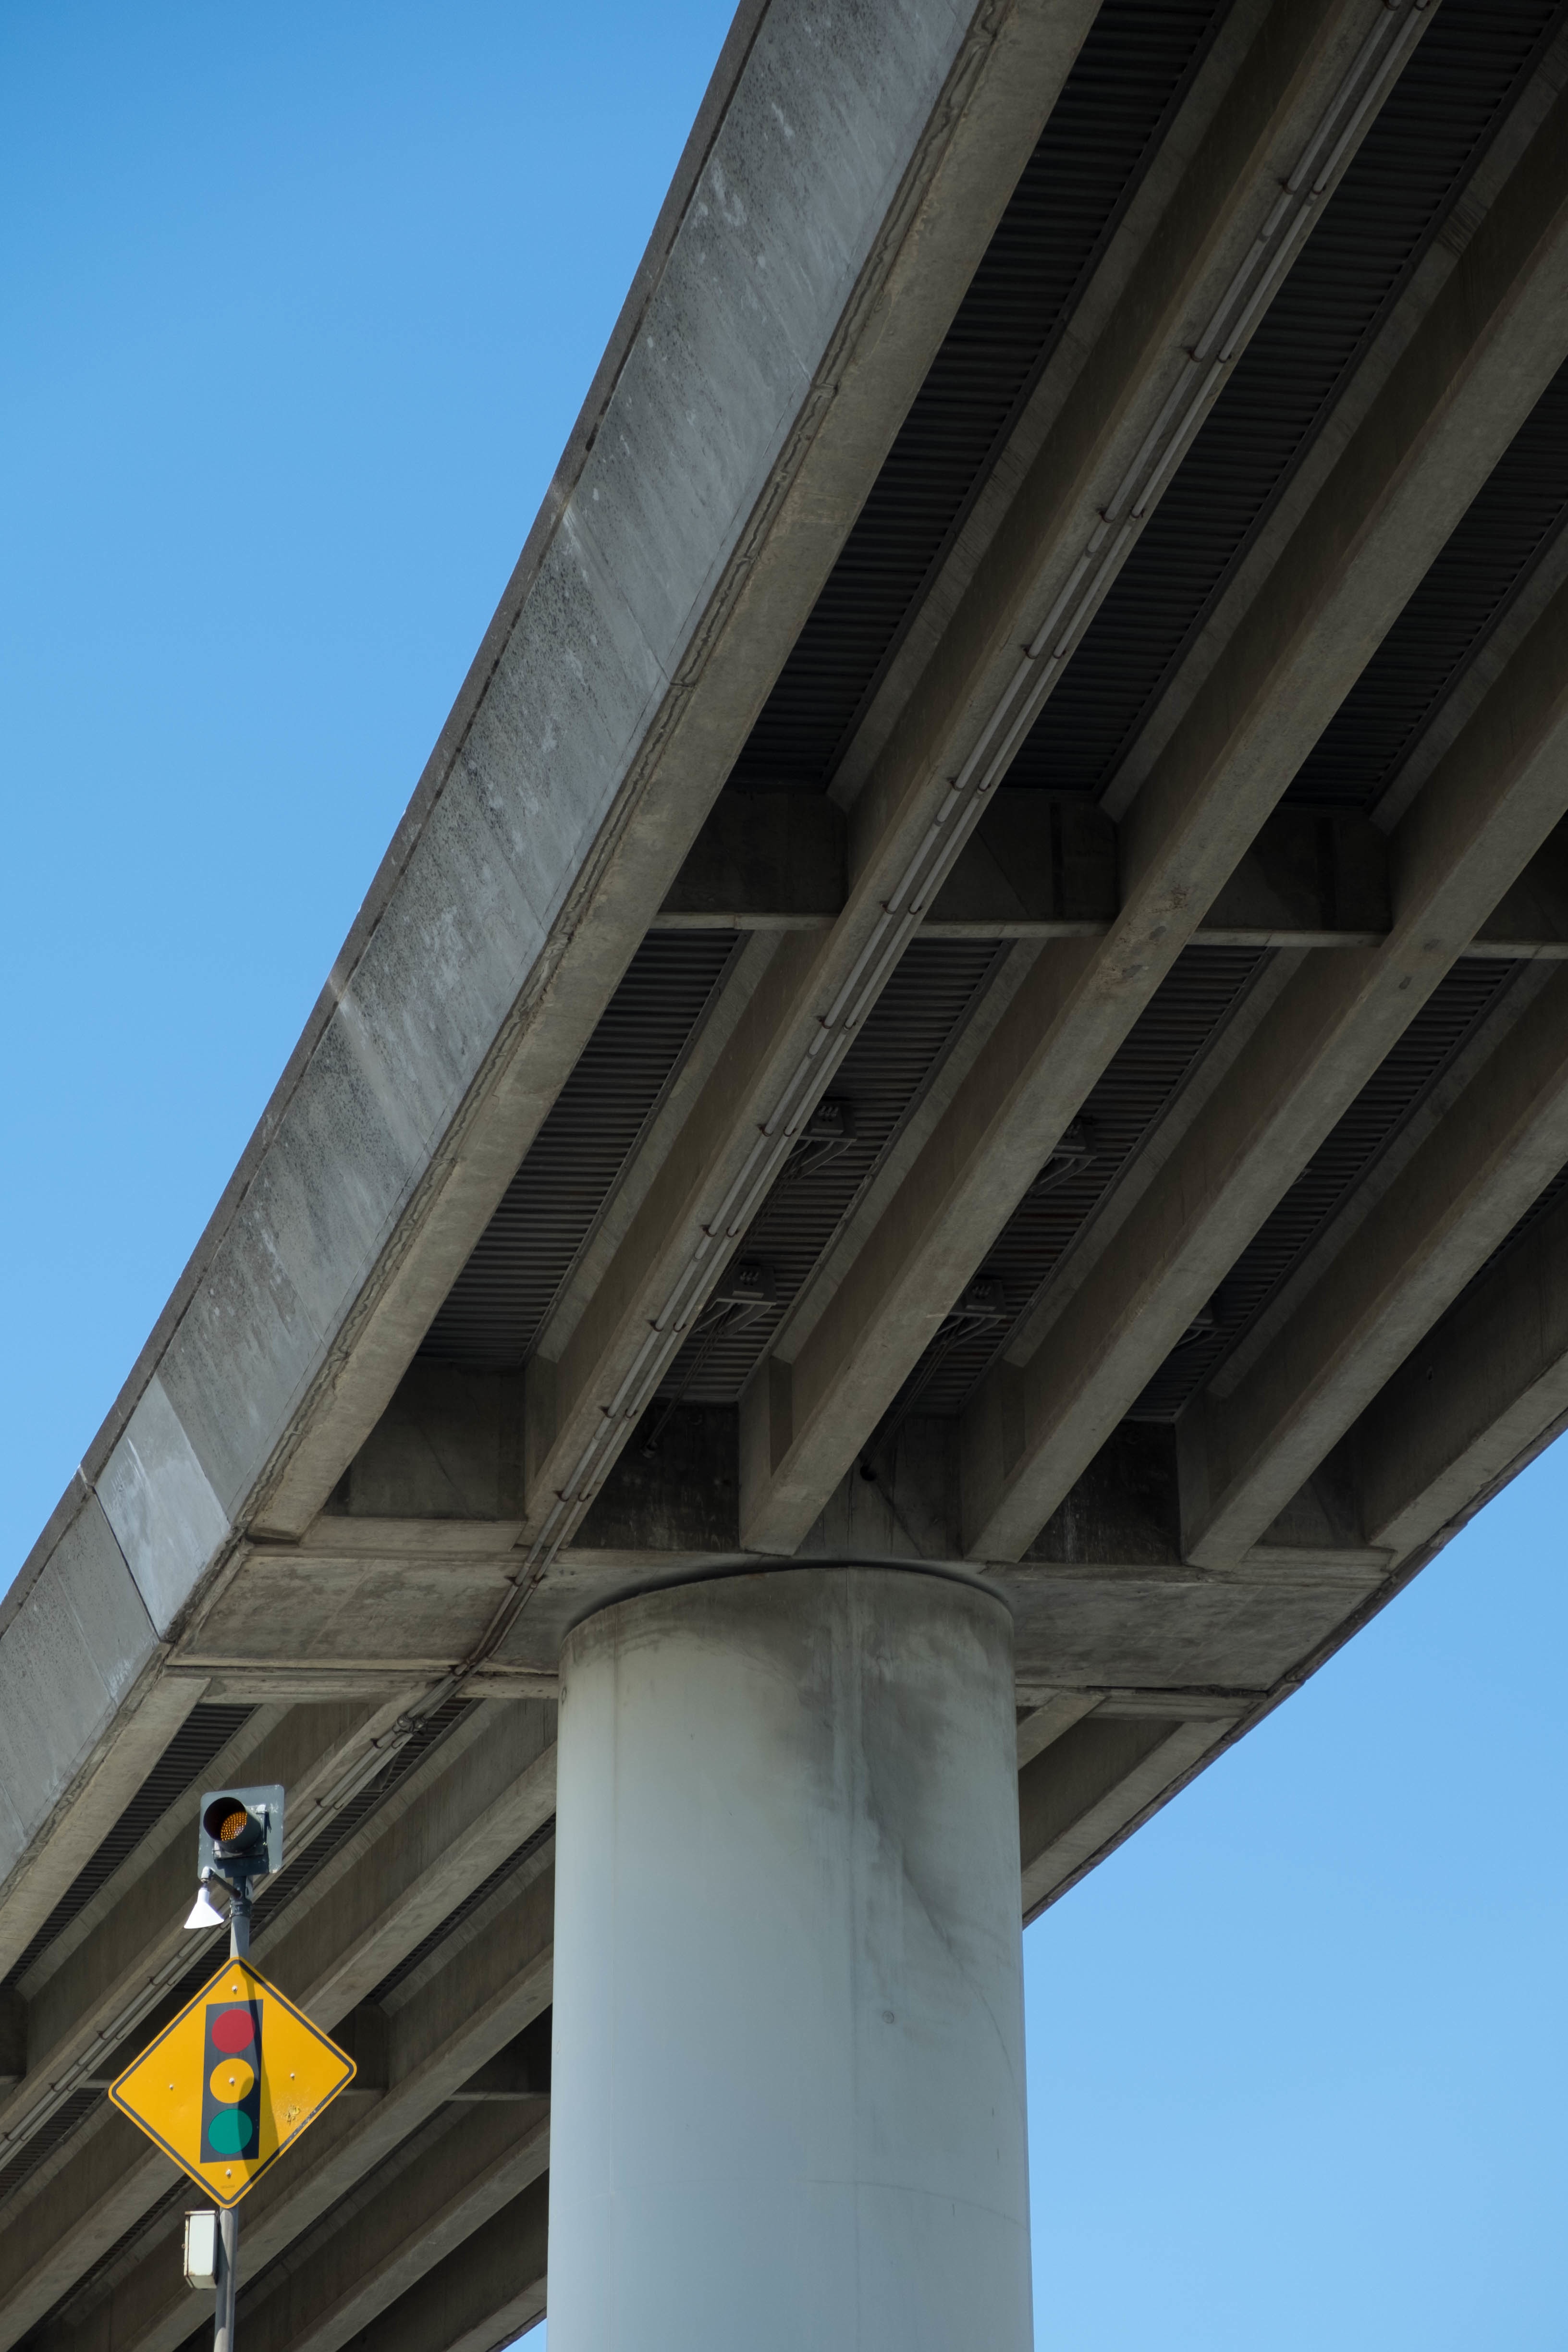
architecture, structure, bridge, roof, overpass, beam, line, column, facade, daylighting